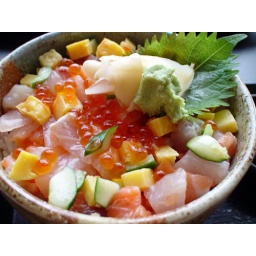
Everything diced! Salmon, white fish, cucumbers, and tamago topped with salmon roe over sushi rice.